Faverelles

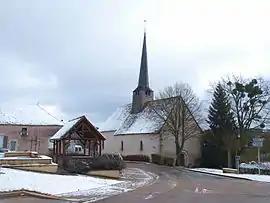
The church in Faverelles

Faverelles is a commune in the Loiret department in north-central France.